Tapling Collection

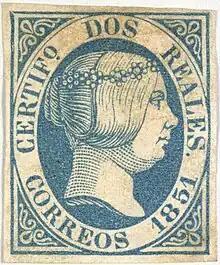
Queen Isabella II (2 reales stamp with colour error) - The Tapling Collection (1851) - BL

The collection also includes a significant number of colour varieties of early United States postal issues.